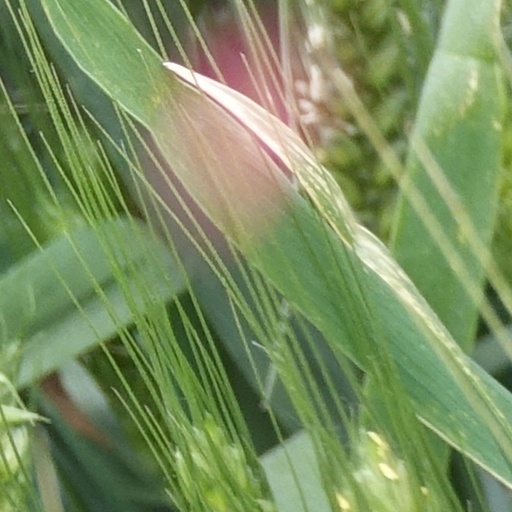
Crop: wheat